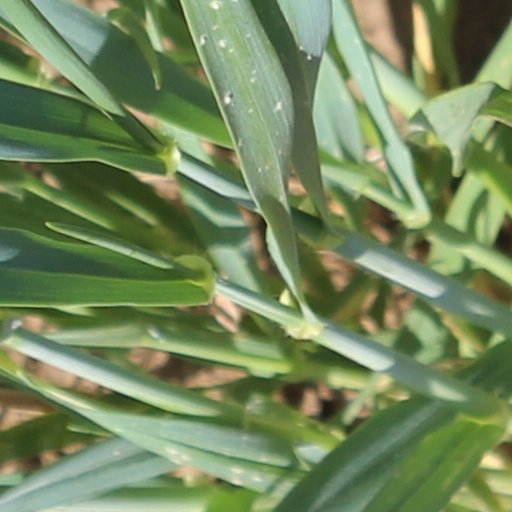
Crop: wheat